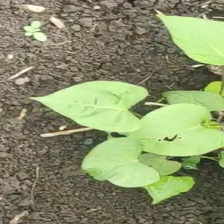
Weed species: Obscure_morning _glory(Ipomoea obscura)